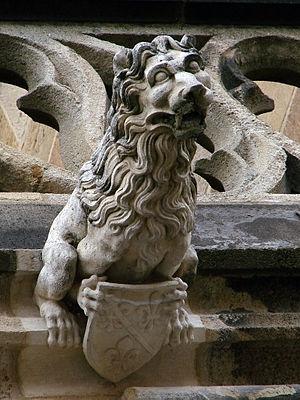
Gargouille de la cathédrale Notre-Dame de l'Annonciation de Moulins.